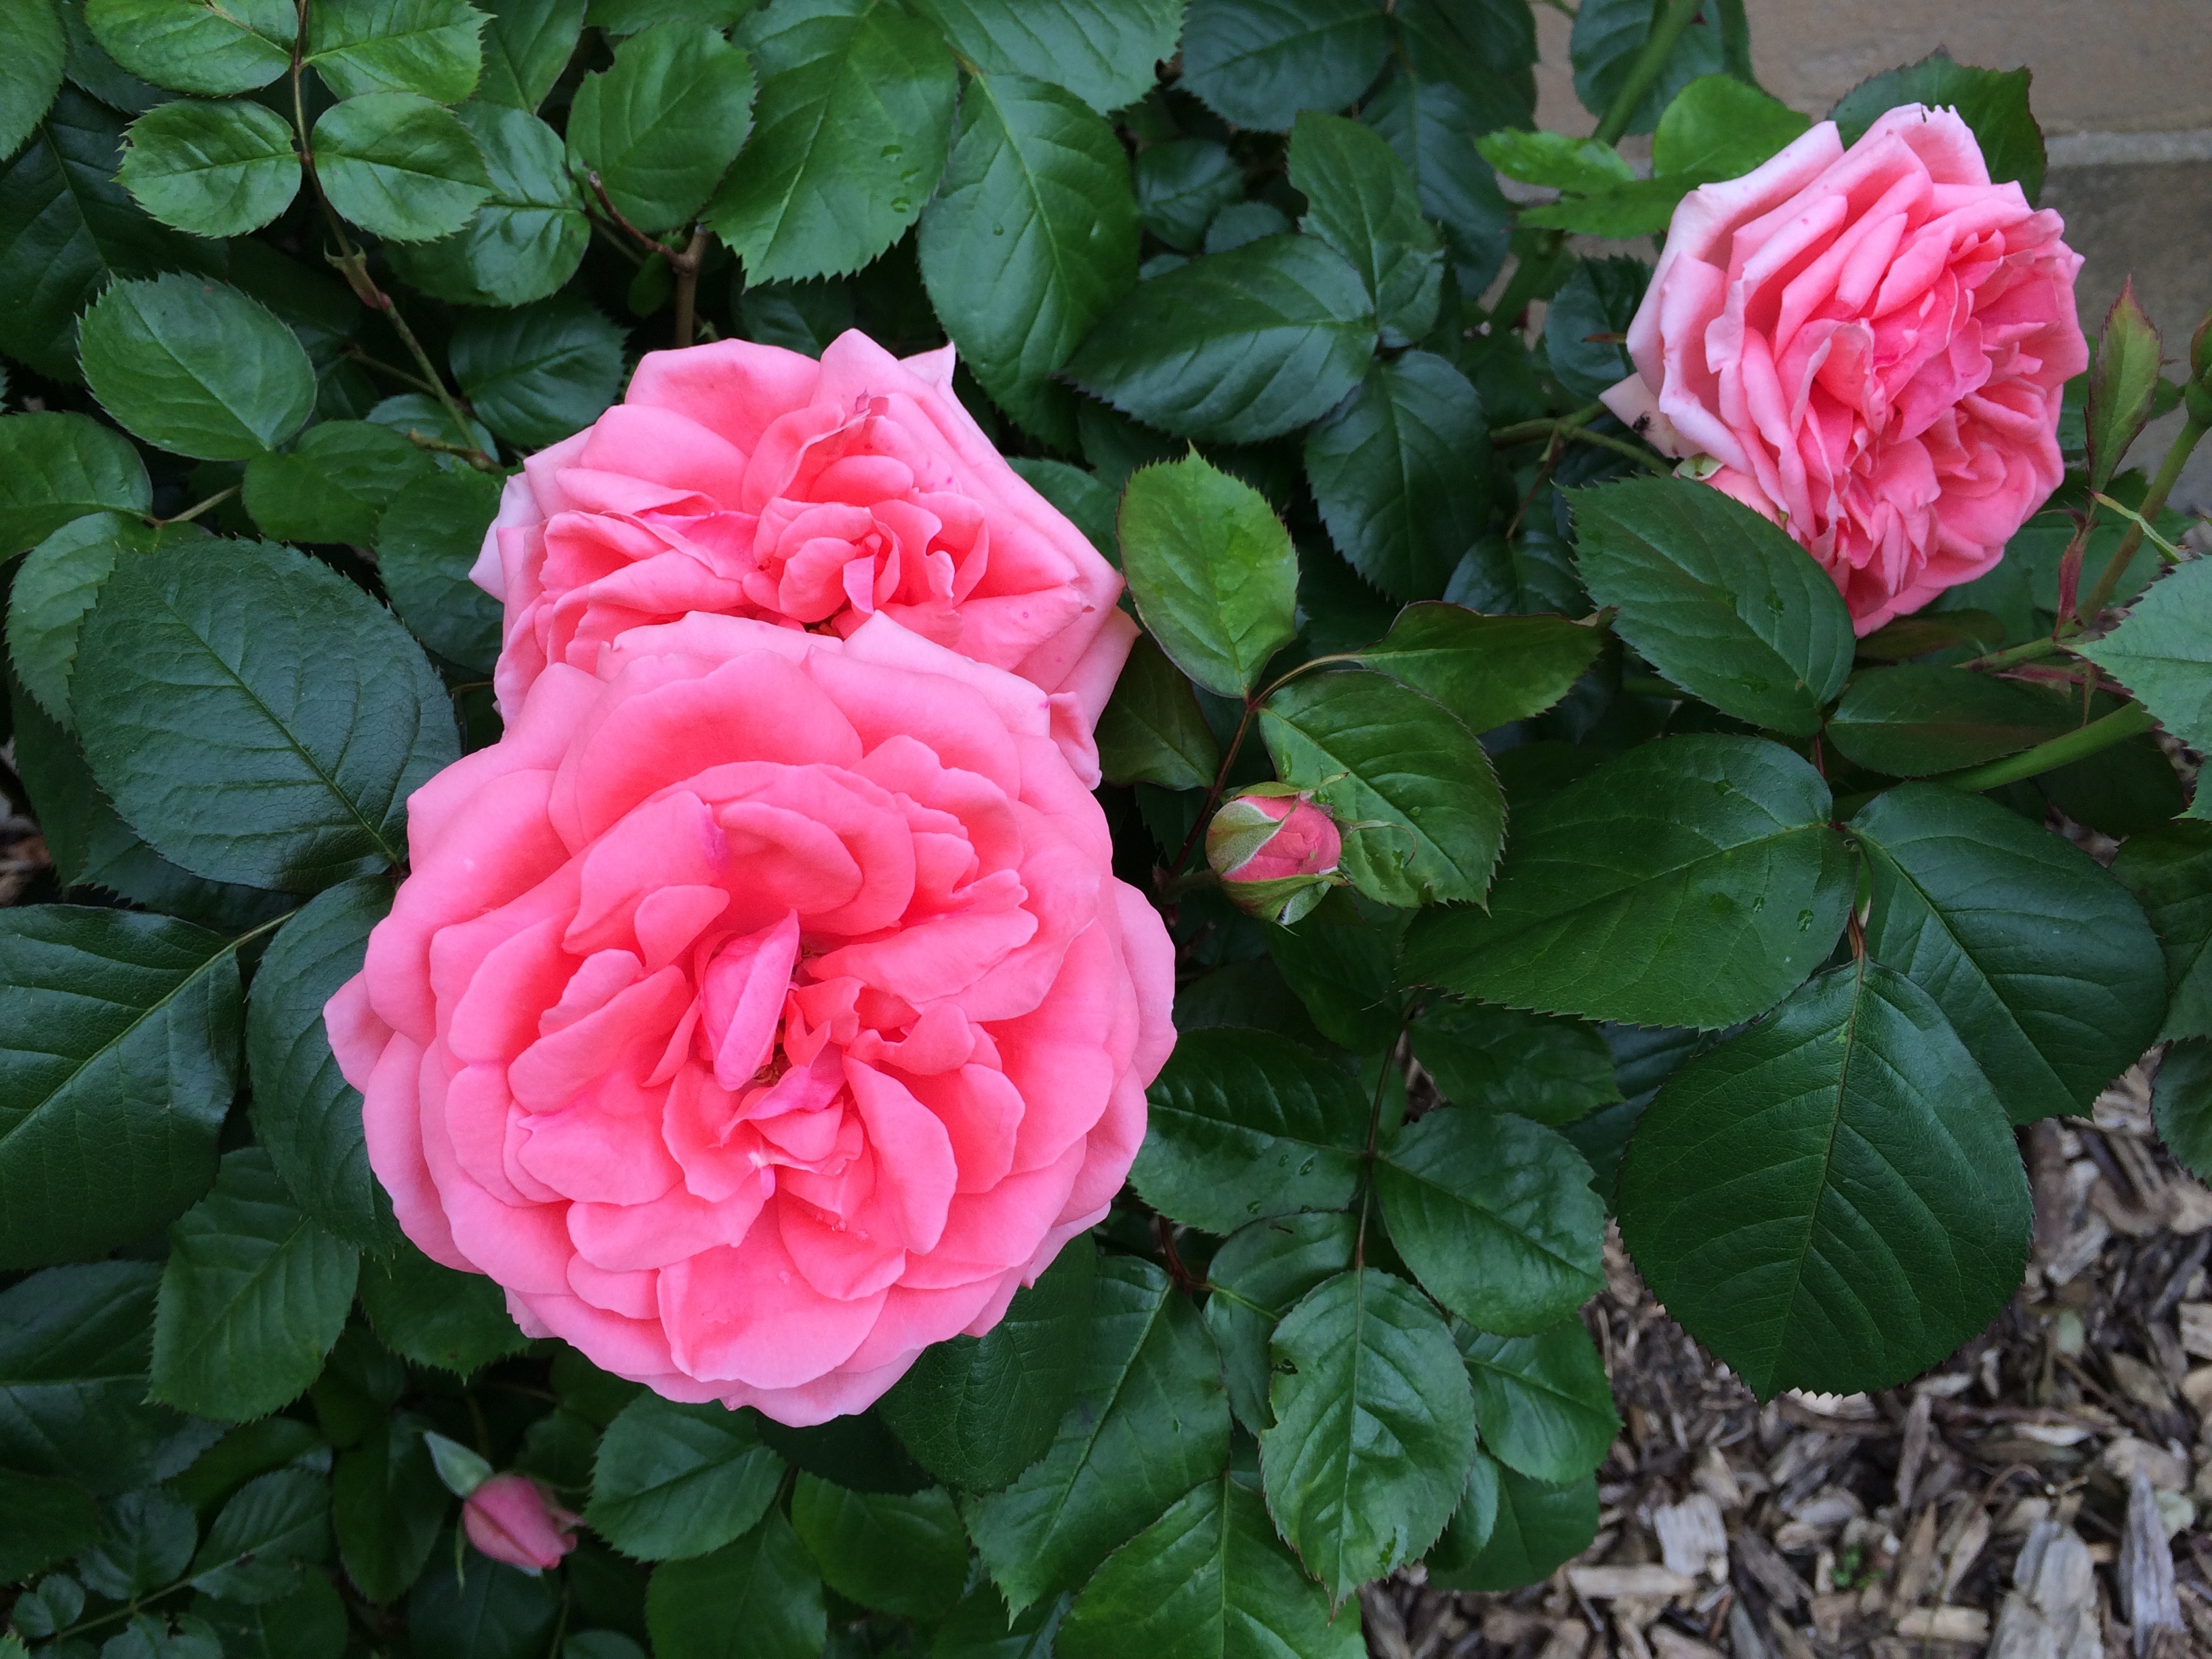
plant, flower, petal, rose, shrub, floribunda, flowering plant, garden roses, rose family, rosa rugosa, land plant, rosa centifolia, rose order, rosa gallica